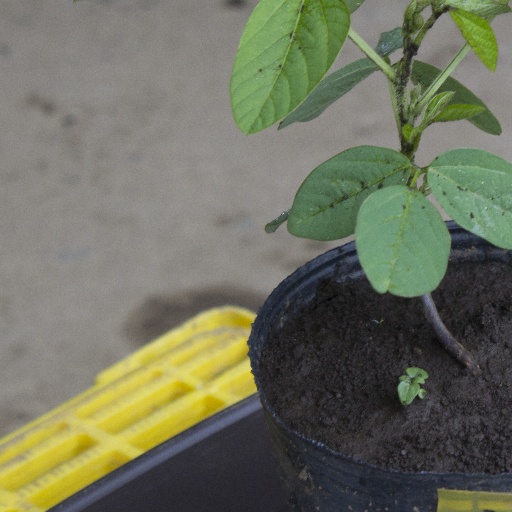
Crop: soybean